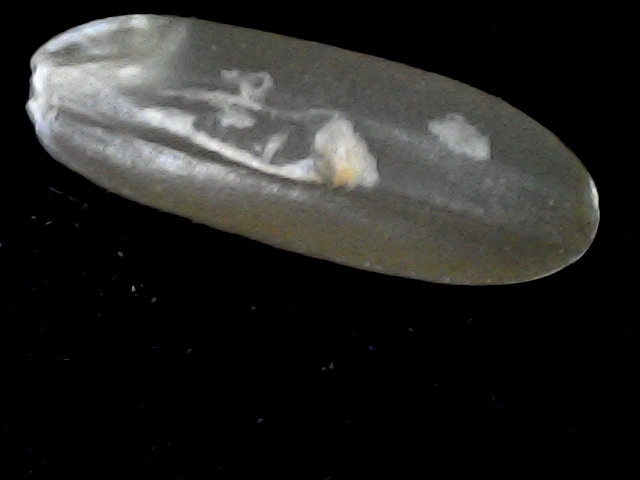
Rice variety: BR23